Geography of Mexico

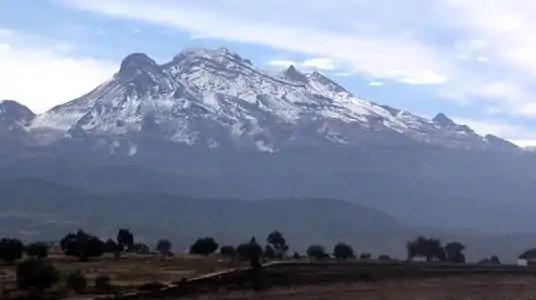
Iztaccíhuatl mountain near Mexico City. It is characterized by its snow-capped summit and rugged terrain, including steep slopes and glaciers.

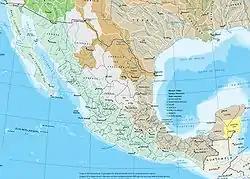
Watersheds of Mexico. Basins in blue drain to the Pacific, in brown to the Gulf of Mexico, and in yellow to the Caribbean Sea. Grey indicates interior basins that do not drain to the sea.

The Sierra Madre Oriental mountain range starts at the Big Bend region of the border with the U.S. state of Texas and continues until reaching Cofre de Perote, one of the major peaks of the Cordillera Neovolcánica. As is the case with the Sierra Madre Occidental, the Sierra Madre Oriental comes progressively closer to the coastline as it approaches its southern terminus, reaching to within of the Gulf of Mexico. The northeast coastal plain extends from the eastern slope of the Sierra Madre Oriental to the Gulf of Mexico. The median elevation of the Sierra Madre Oriental is , with some peaks at .